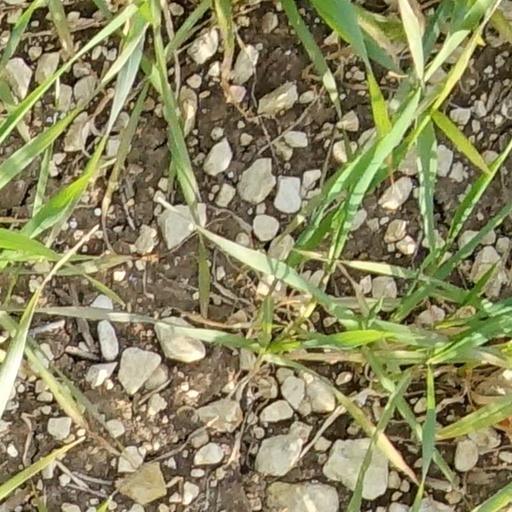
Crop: wheat